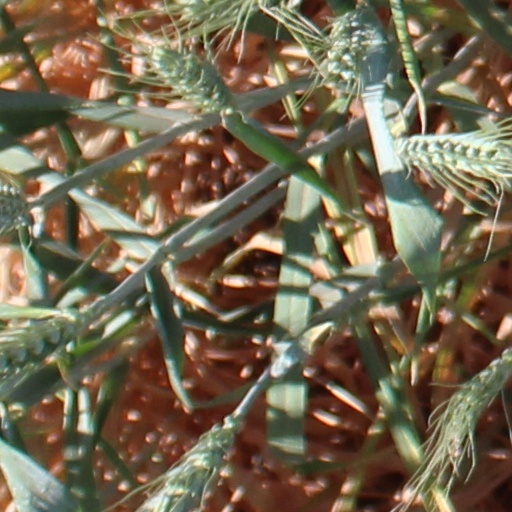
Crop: wheat